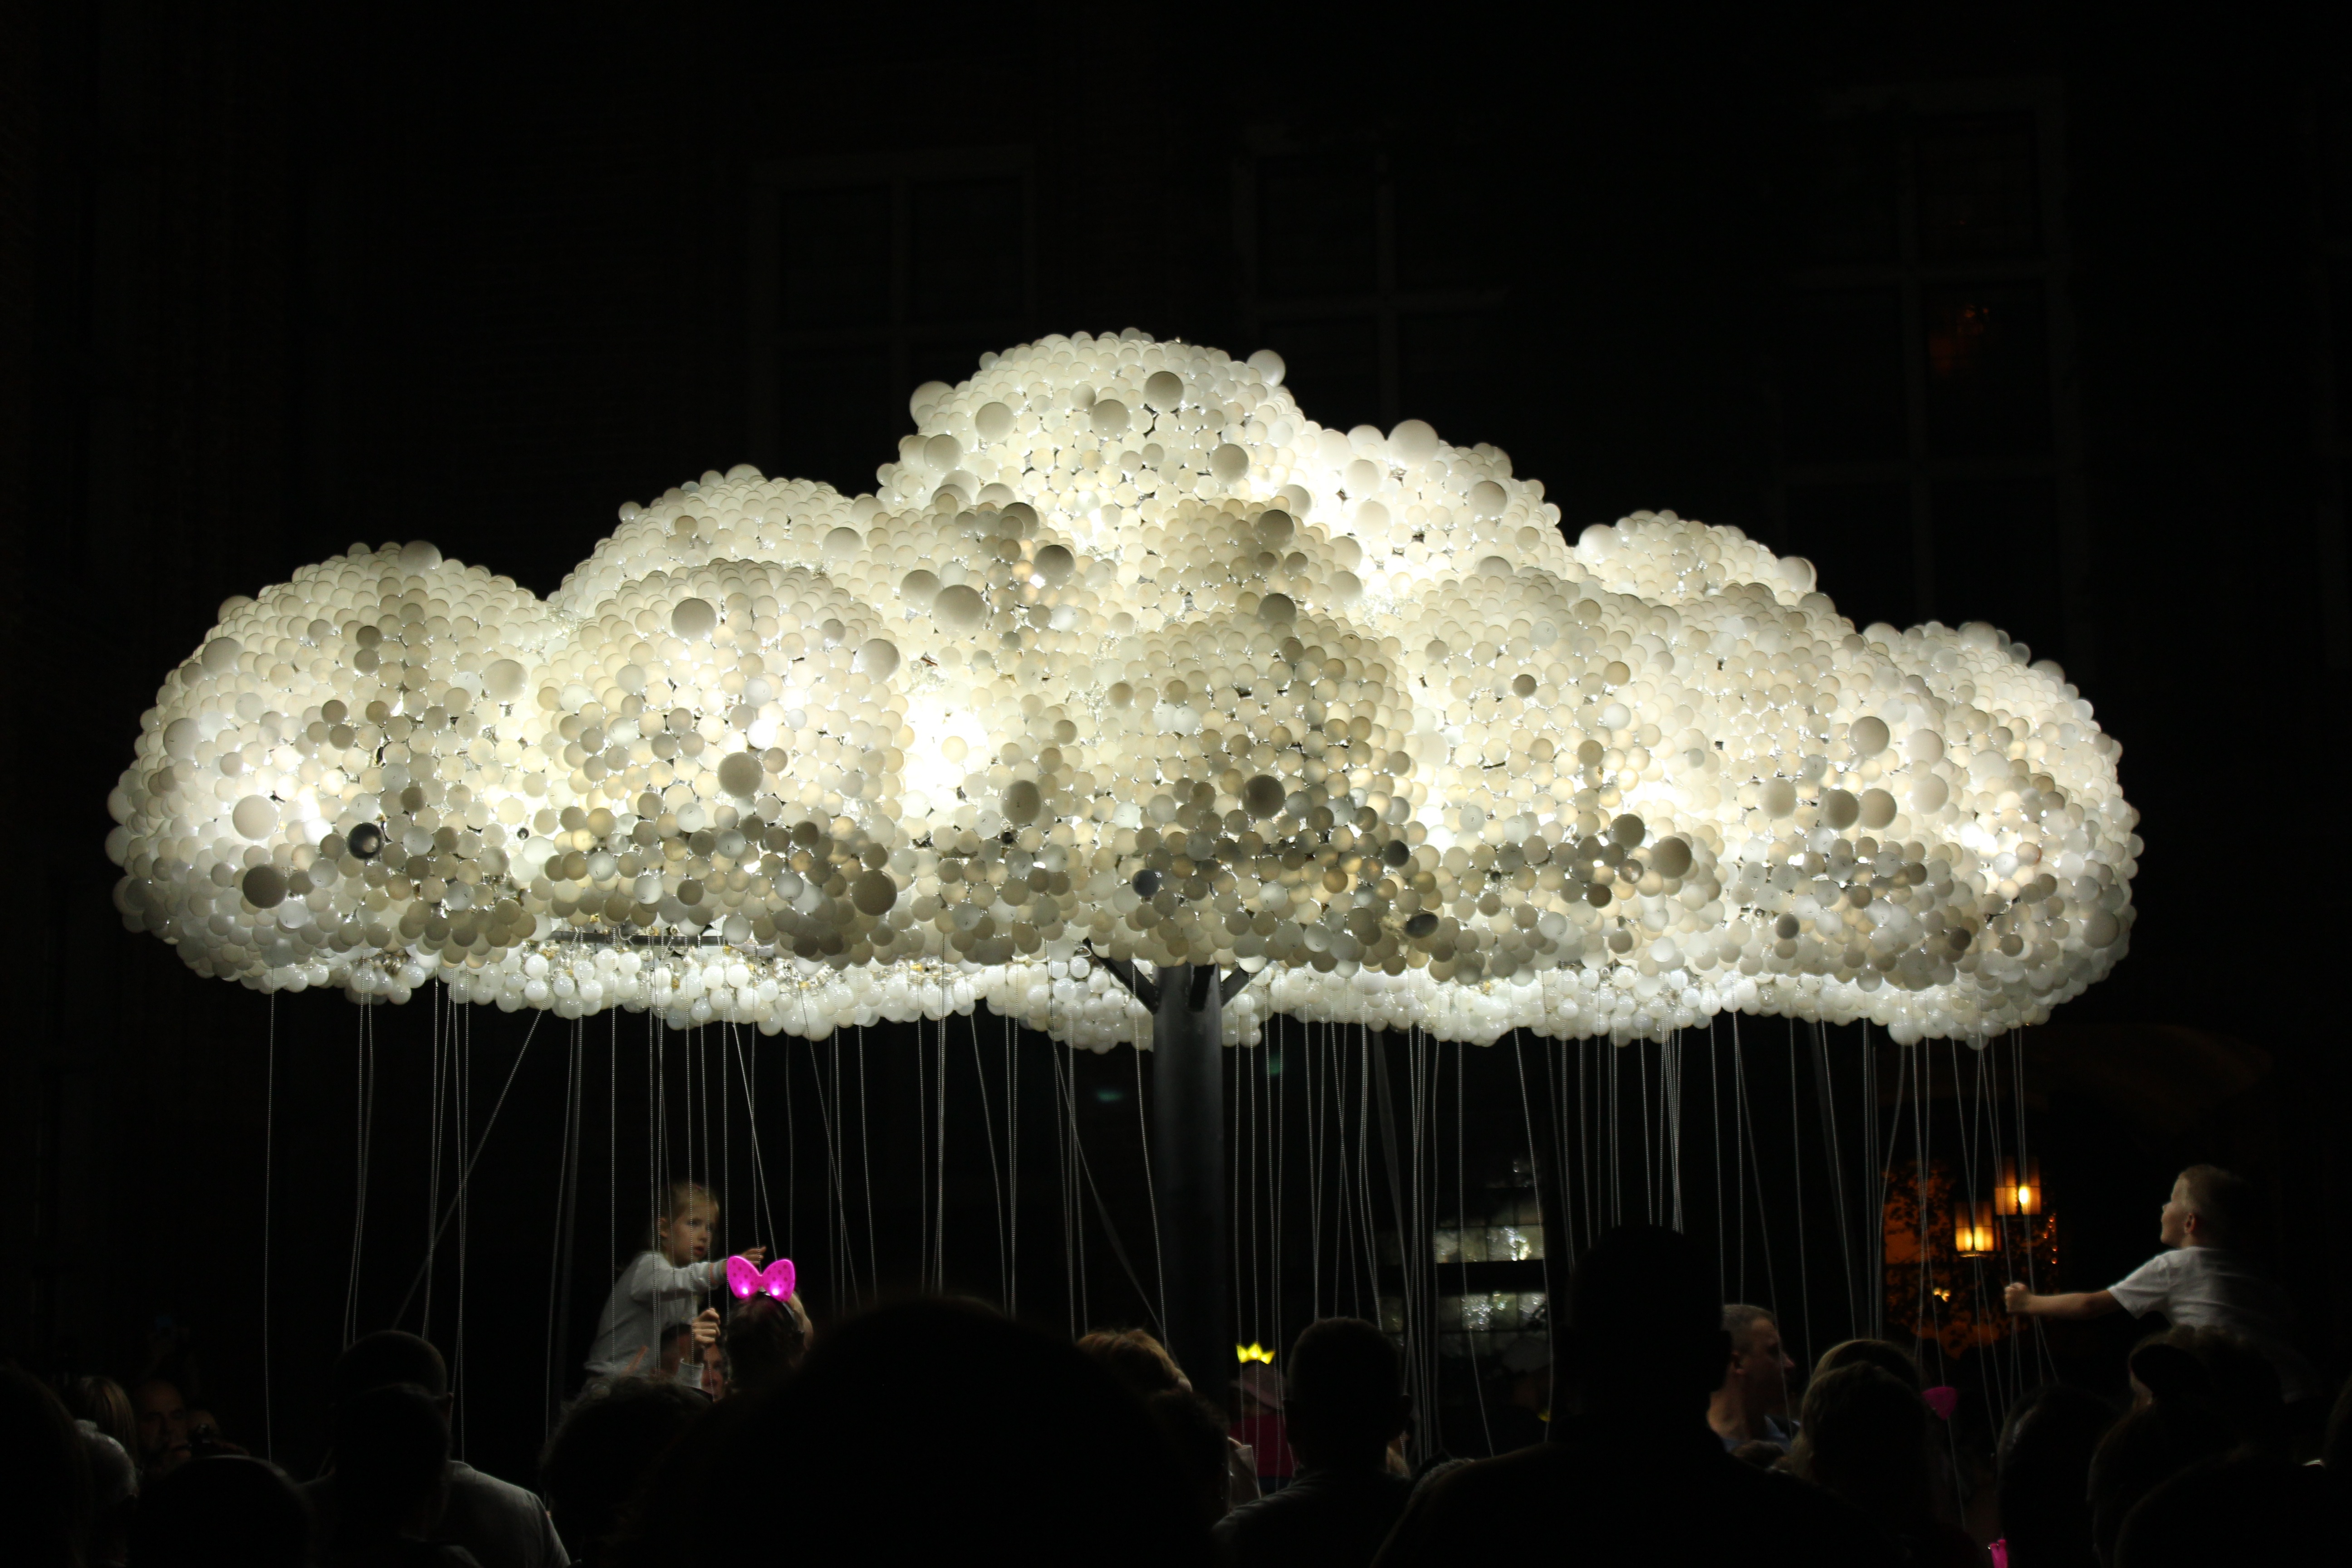
light, cloud, people, night, flower, advertising, lighting, the art of, torun